Akabanebashi Station

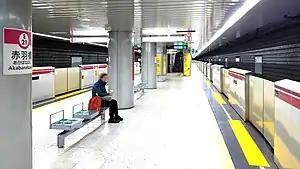
Platforms, December 2019

is a subway station on the Toei Ōedo Line in Minato, Tokyo, Japan, operated by the Tokyo subway operator Tokyo Metropolitan Bureau of Transportation (Toei).